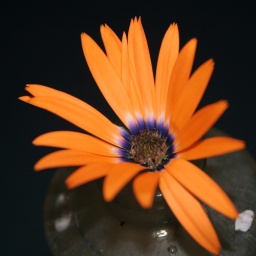
Little flower in a little glass jar we found on our farmette/acreage.